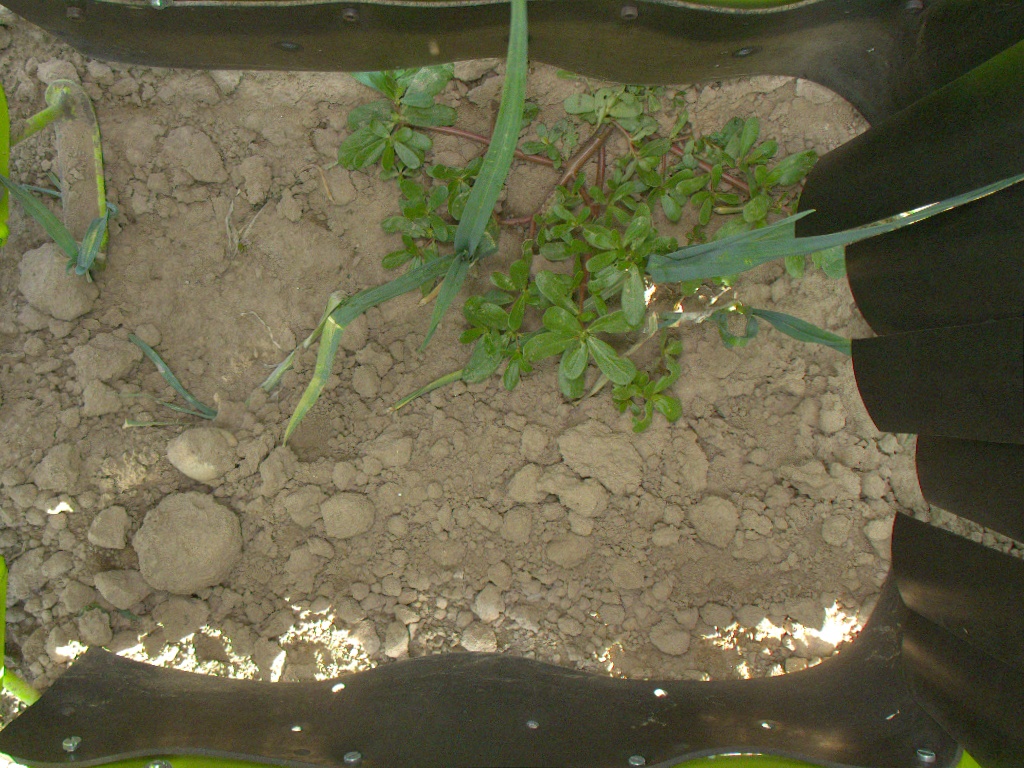
Crop: leek
Objects: leek, leek, leek, stem_leek, stem_leek, stem_leek